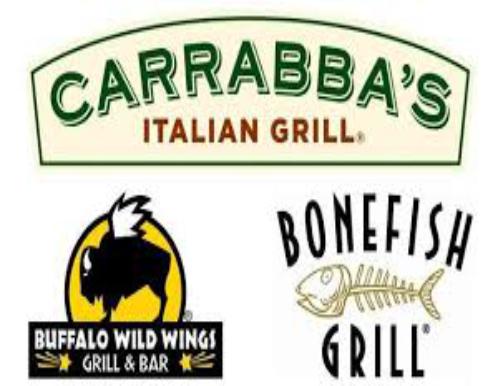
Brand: Bonefish Grill
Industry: Others